United Australia Party

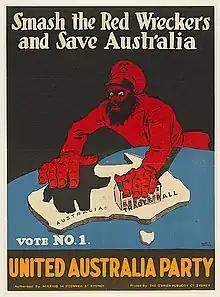
Anti-communist poster promoting the UAP

Claiming that the Scullin government was incapable of managing the economy, it offered traditional deflationary economic policies in response to Australia's economic crisis. Though it was basically an upper- and middle-class conservative party, the presence of ex-Labor MPs with working-class backgrounds allowed the party to present a convincing image of national unity transcending class barriers. This was especially true of the party leader, Lyons. Indeed, he had been chosen as the merged party's leader because he was thought to be more electorally appealing than the aloof Latham, and was thus better suited to win over traditional Labor supporters to the UAP.